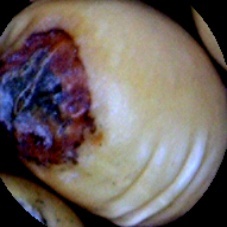
Label: Broken